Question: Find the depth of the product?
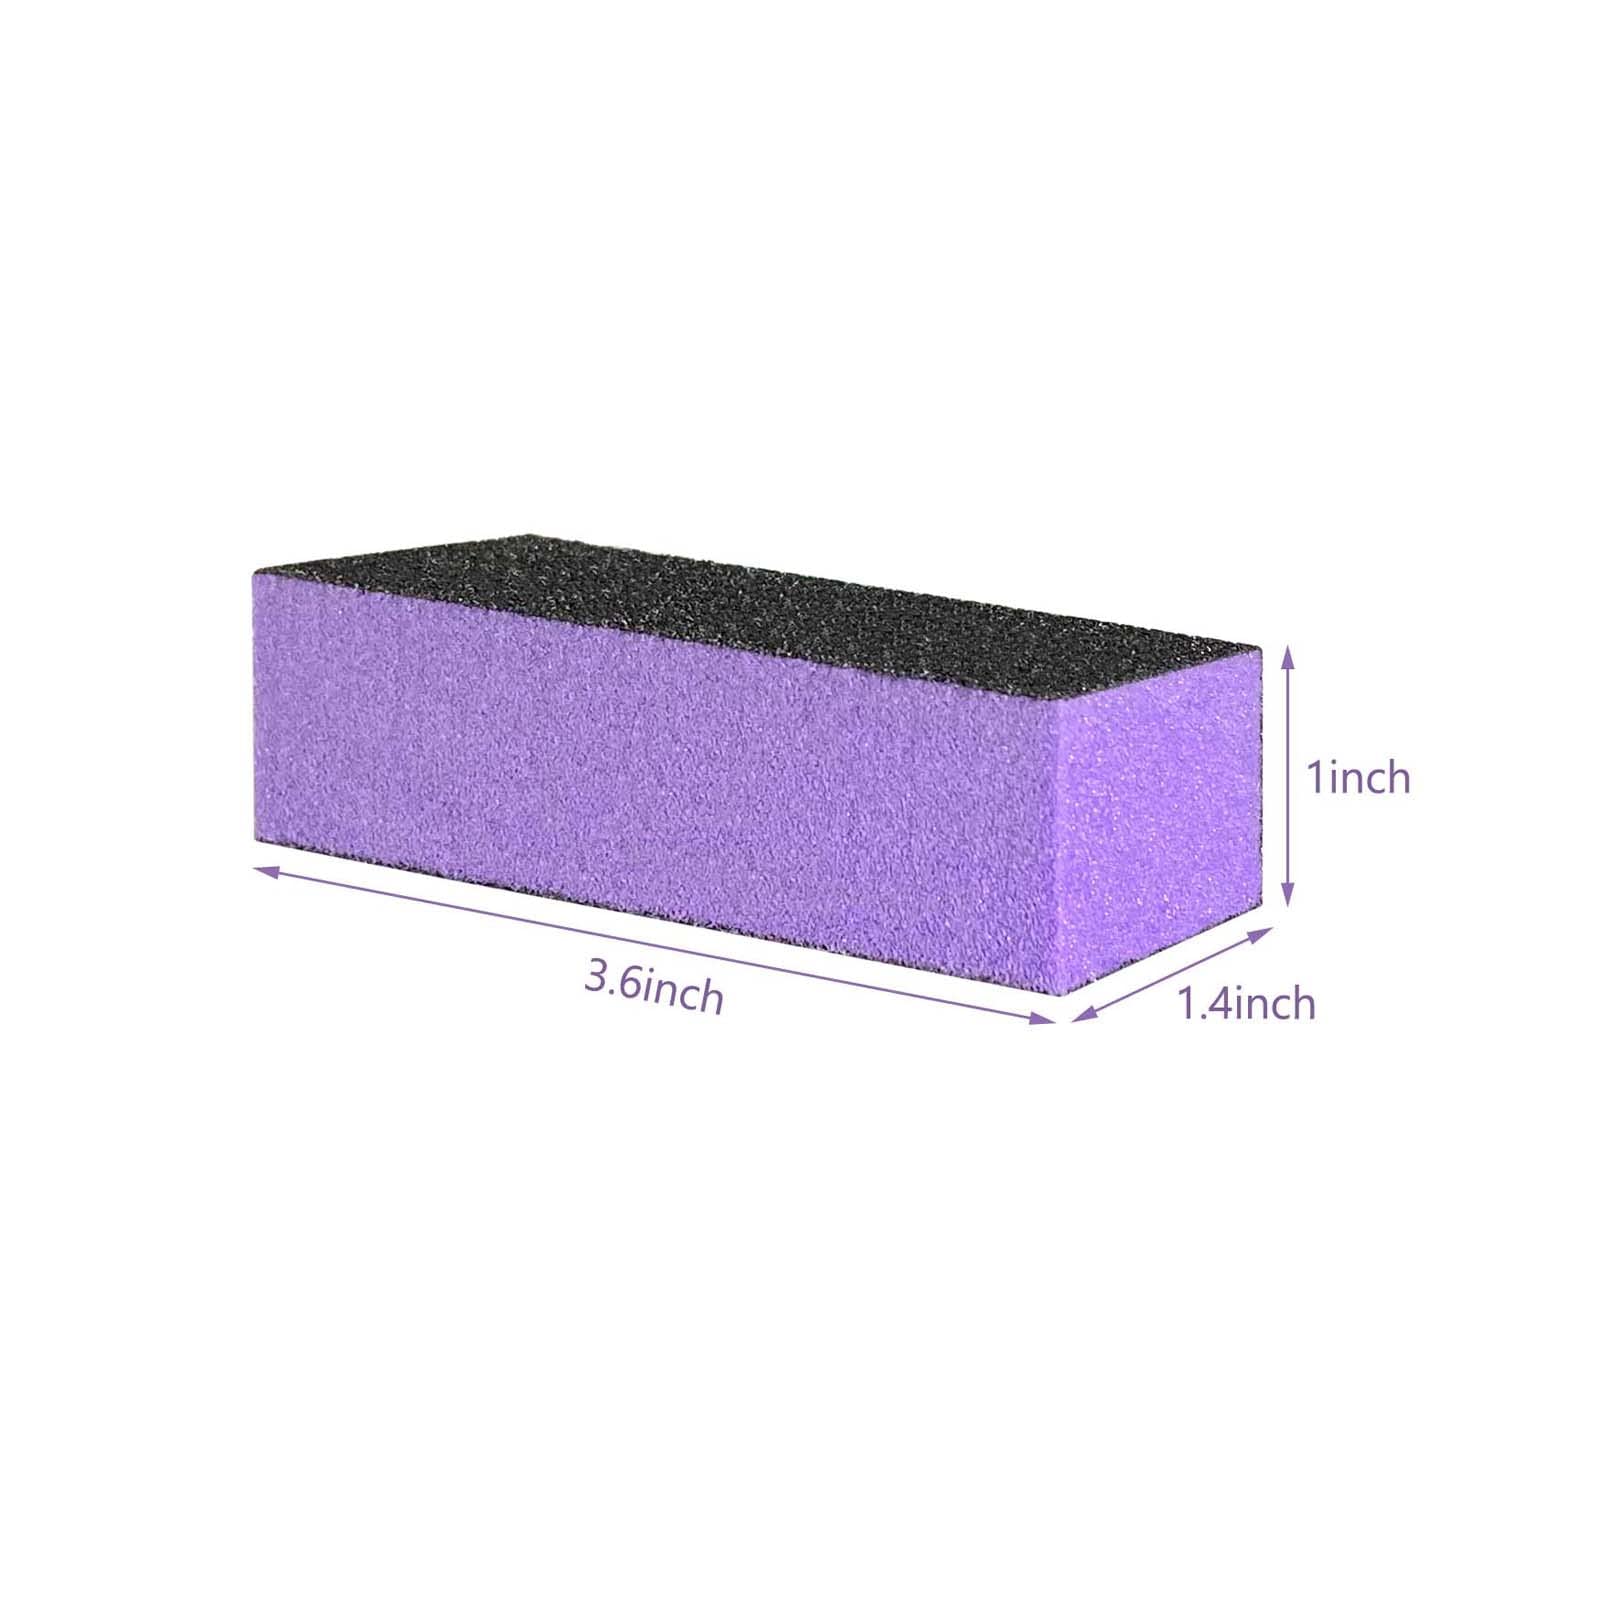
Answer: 3.6 inch